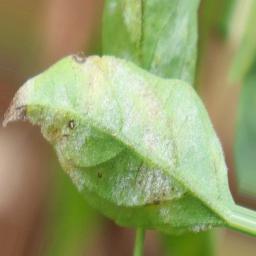
Label: powdery mildew